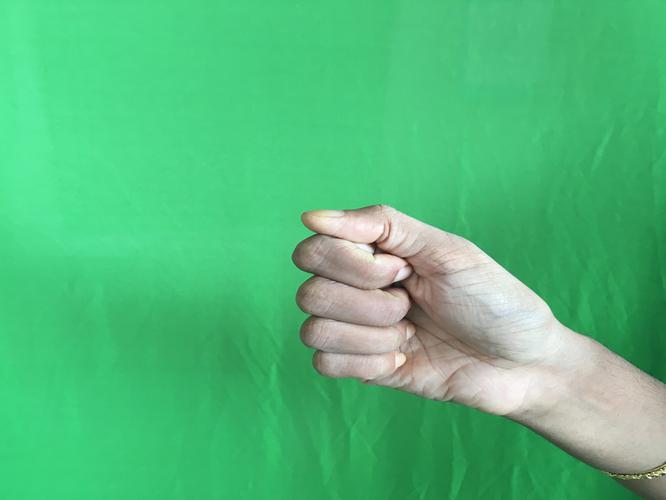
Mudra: Mushti
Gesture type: single_hand